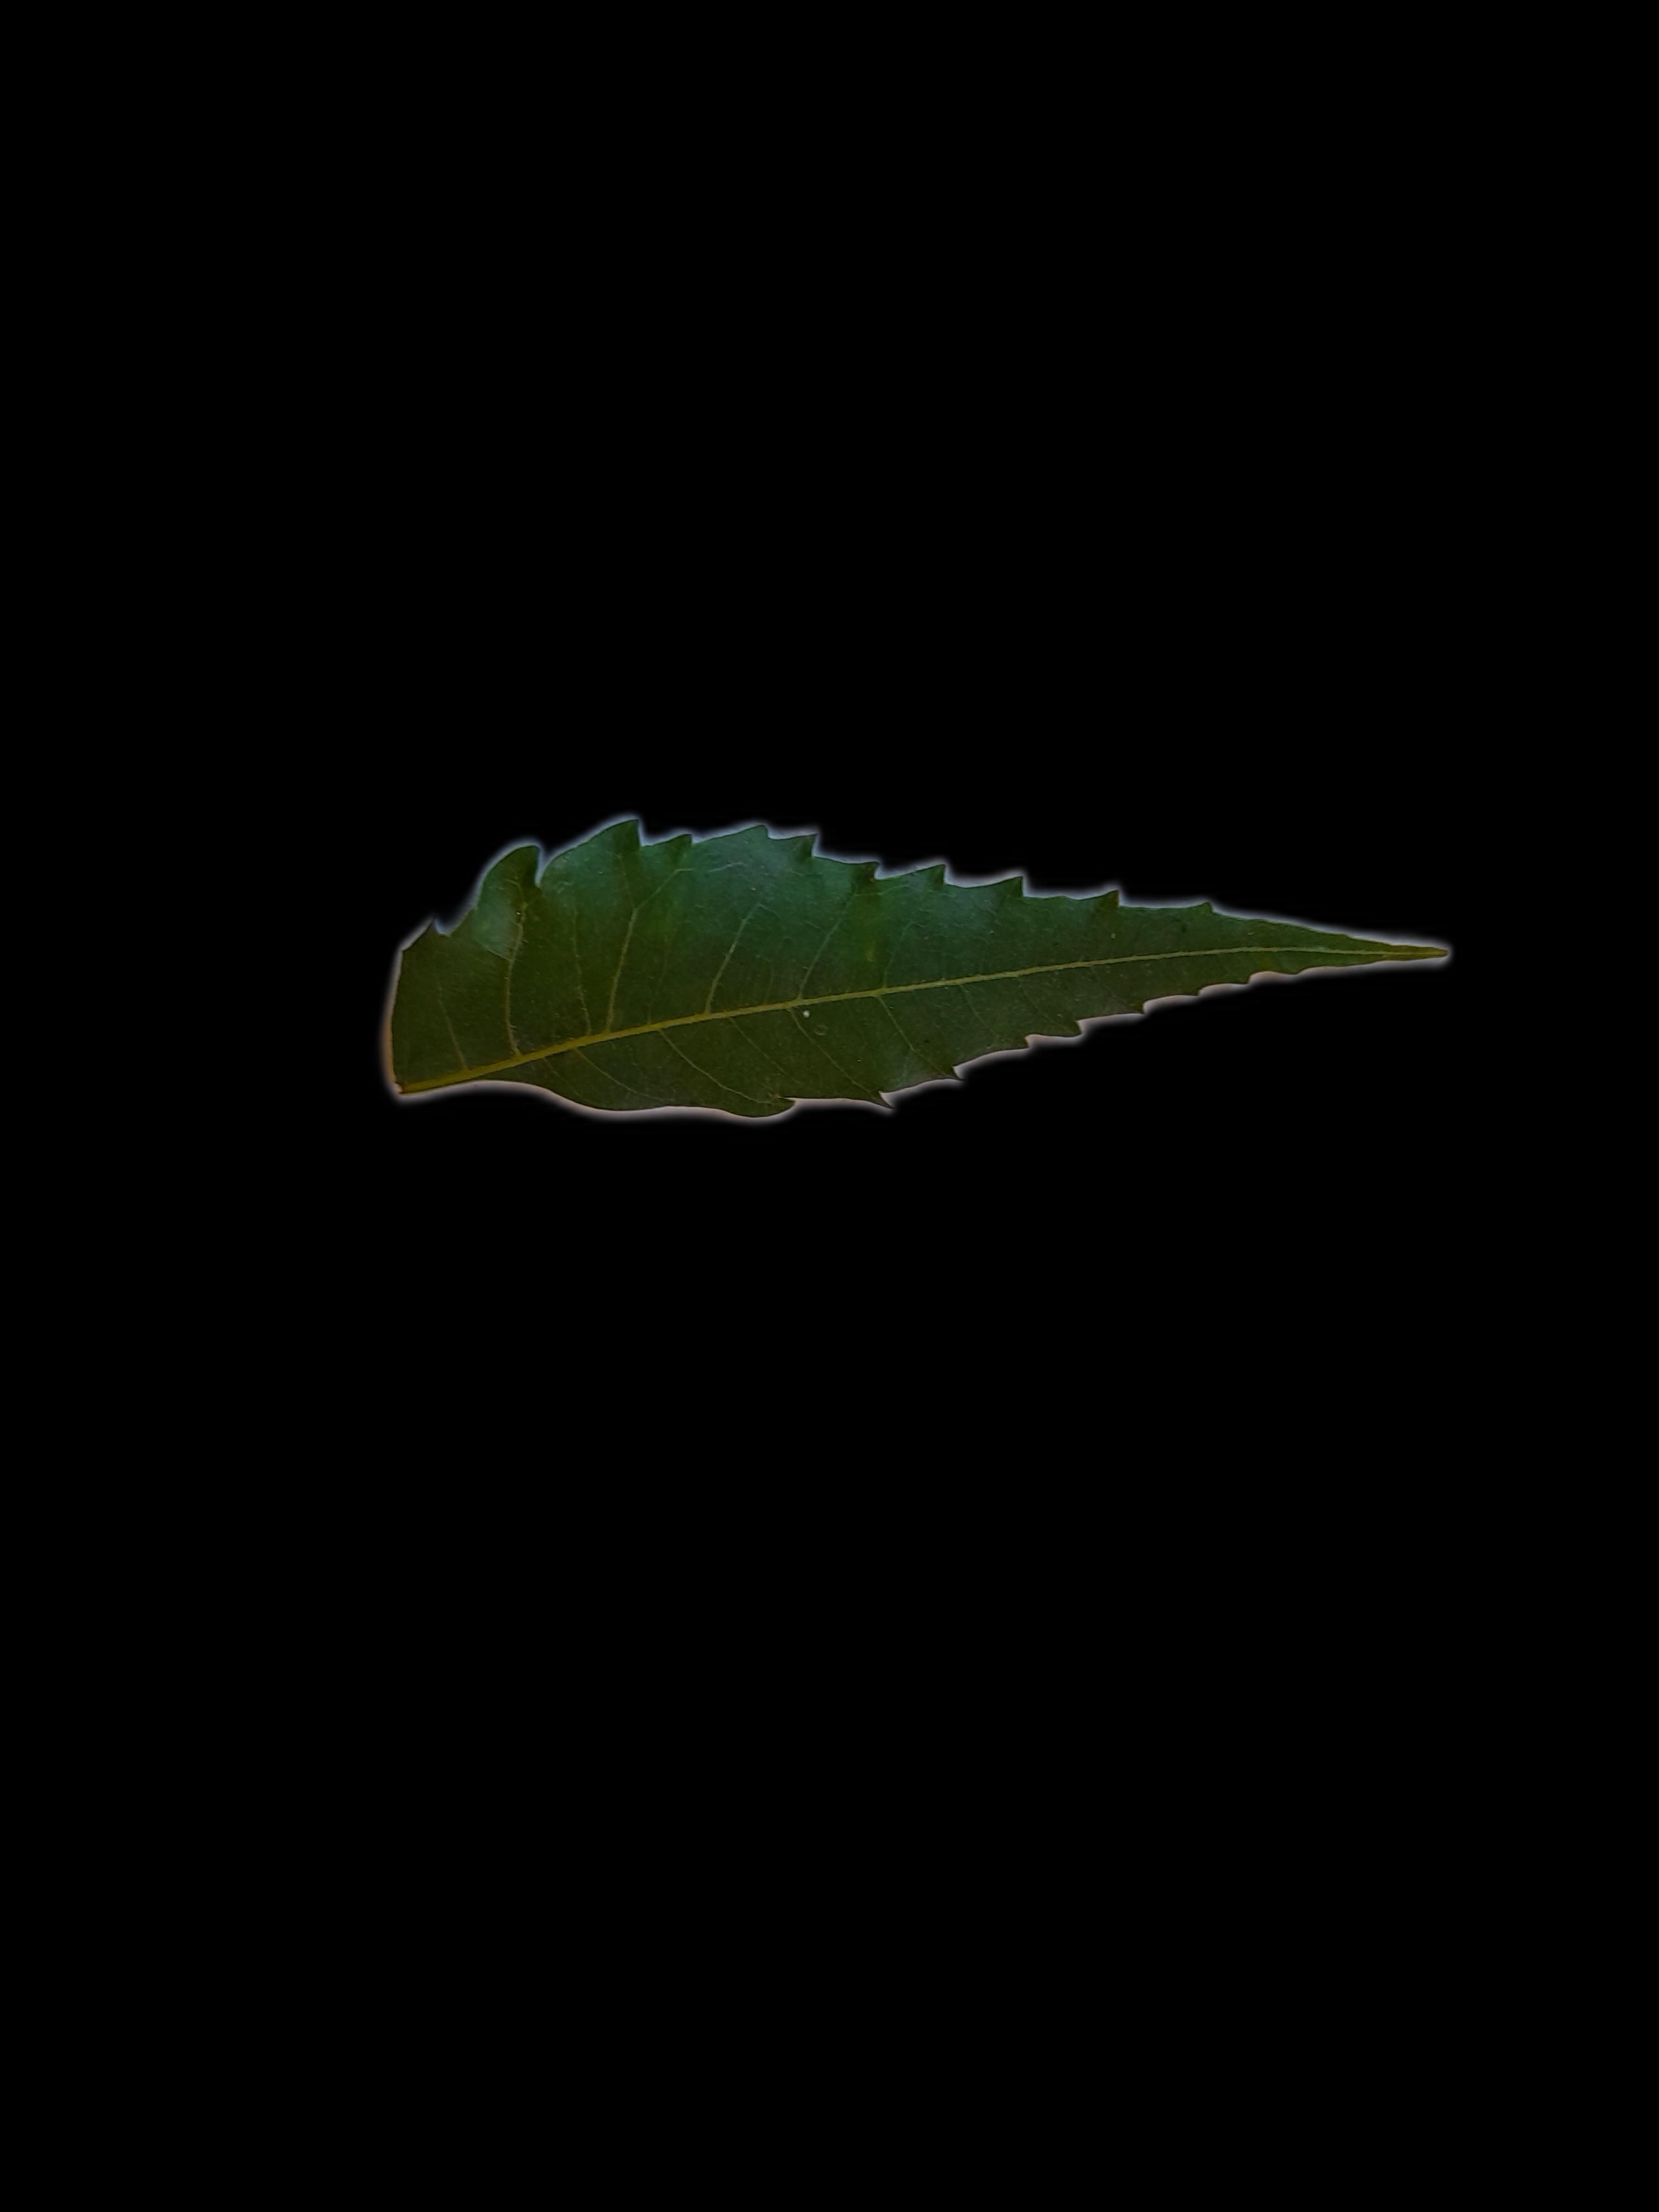
Plant: Neem